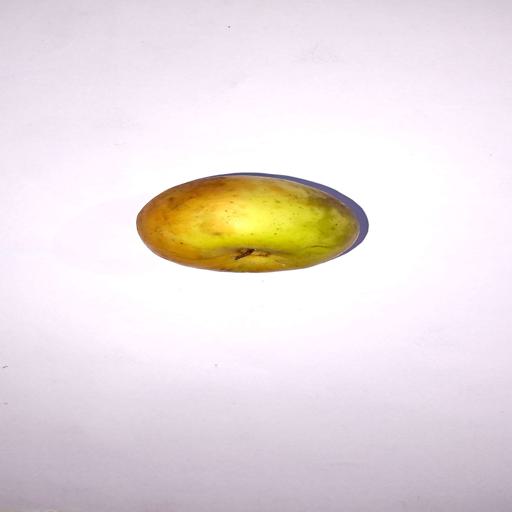
Label: healthy